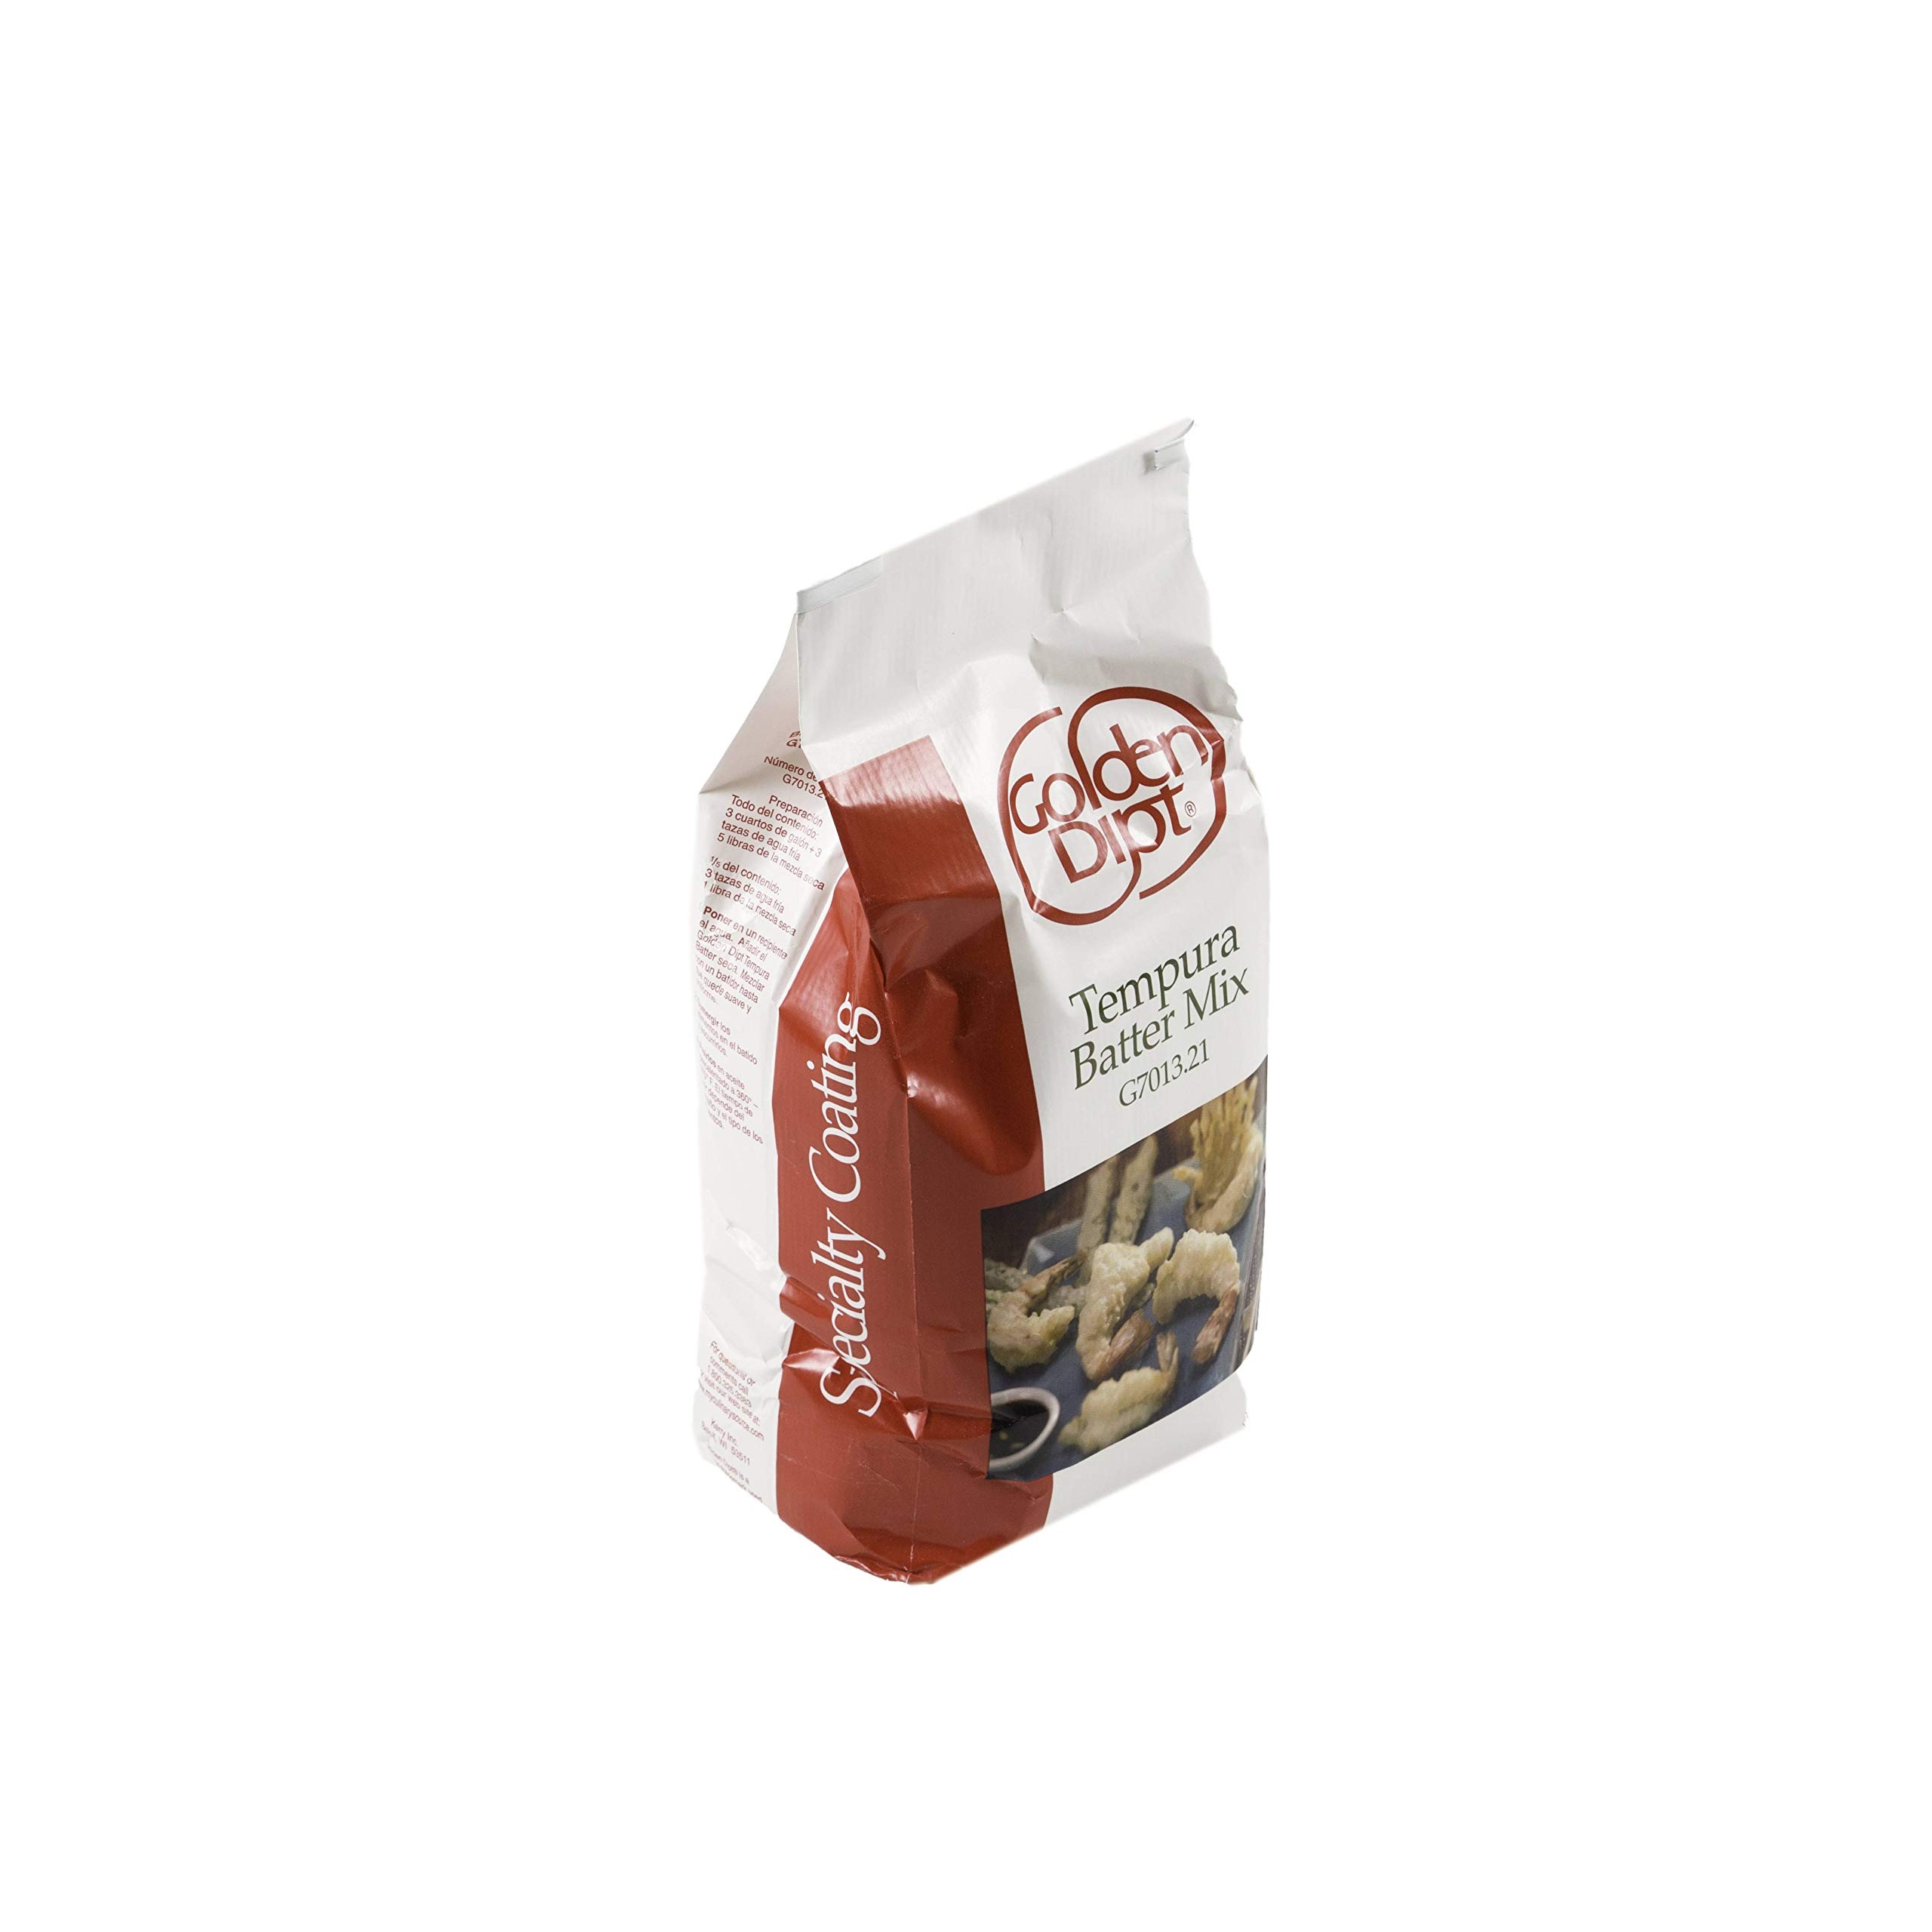
Item Name: Golden Dipt Tempura Batter High Yield 6 Case 5 Pound
Product Description: Golden Dipt Tempura Batter High Yield 6 Case 5 Pound Provides a better visual appeal and reduced breading fall off. Greater moisture retention reduces product shrinkage for better plate coverage.
Value: 6.0
Unit: Count

Price: 114.9